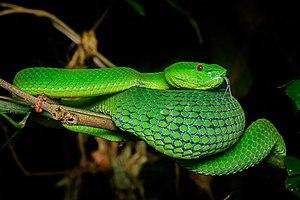
Trimeresurus popeiorum est une espèce de serpents de la famille des Viperidae.